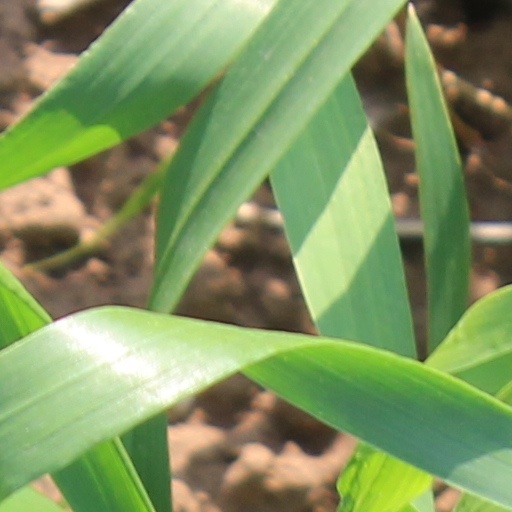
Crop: wheat